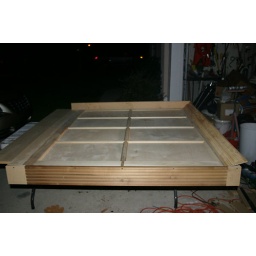
Fluted columns with paneled walls in extreme cubicle makeover by Jared Nielsen